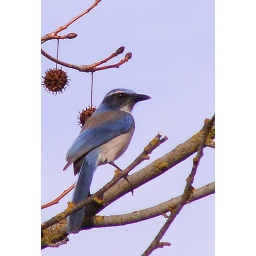
blue jay against blue sky